Stefan Reuter

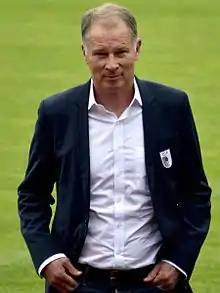
Reuter in 2016

Stefan Reuter (born 16 October 1966) is a German football executive and former player who played as a defender or midfielder. He has been the sportvorstand of Bundesliga club FC Augsburg since 2012.